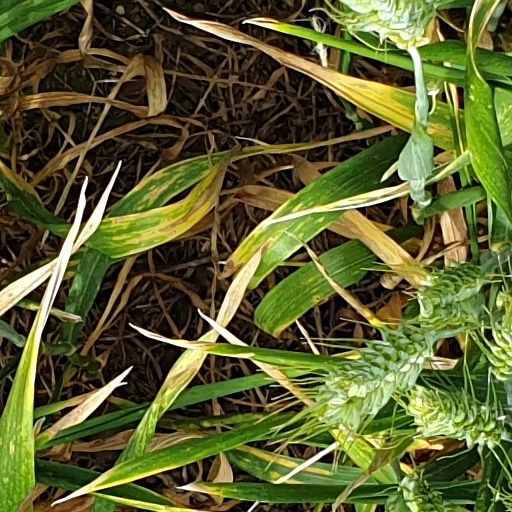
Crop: wheat